Tian Tian (female giant panda)

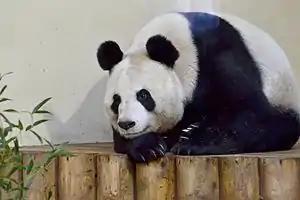
Tián Tián at Edinburgh Zoo in 2012

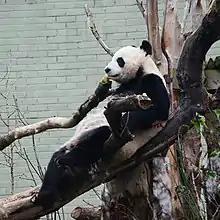
Tián Tián sitting on branches

Tian Tian (meaning "Sweetie") is a female panda born on 24 August 2003 at the Beijing Zoo from mother Niu Niu and father Ying Ying, and a former resident at Edinburgh Zoo, Scotland.